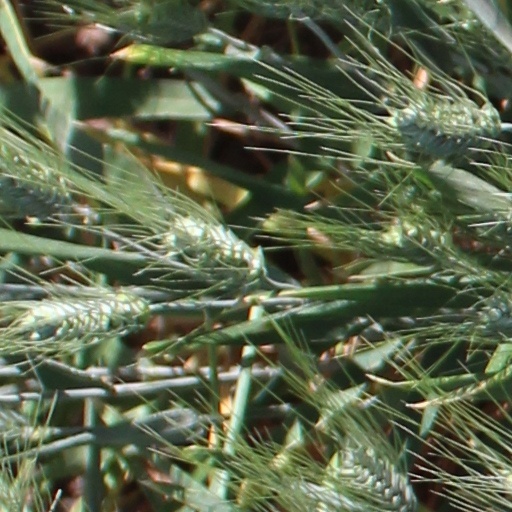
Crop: wheat